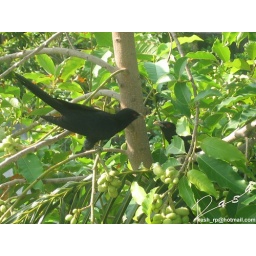
Two male cuckoos on the tree in front of my window.